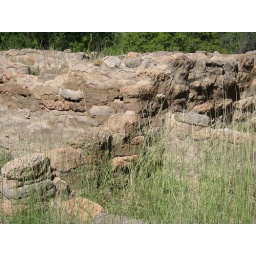
Remains of building walls built by Pueblo Indians